Let's Go to Bed (No Angels song)

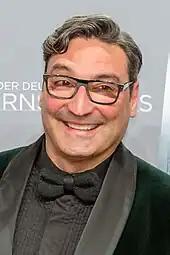
"Let's Go to Bed" was generally praised for Mousse T.'s ("pictured") production.

"Let's Go to Bed" received generally favorable reviews from music critics, many of which called it the best song on "Now... Us!". Joachim Gauger from Laut.de declared the record the sole "really strong song" on "Now... Us!", while Matthias Eisen from CDstarts.de found that it was the only song above "sophisticated average". Music magazine "Musikwoche" called "Let's Go to Bed" a "racy but modern R&B track" with a quality distinctly above the songs on previous album "Elle'ments". Less enthusiastic, Abini Zöllner from "Berliner Zeitung" wrote that the track felt like "no surprise".